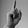
ASL letter: D